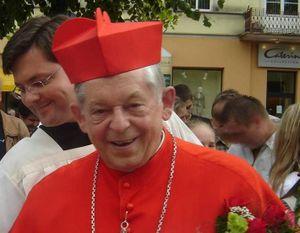
Les archevêques de l'archidiocèse de Gniezno sont primats de Pologne depuis 1418. Ils ont aussi servi comme interrex dans la République des Deux Nations.
Józef Glemp est un cardinal polonais, archevêque de Varsovie de 1981 à 2006.